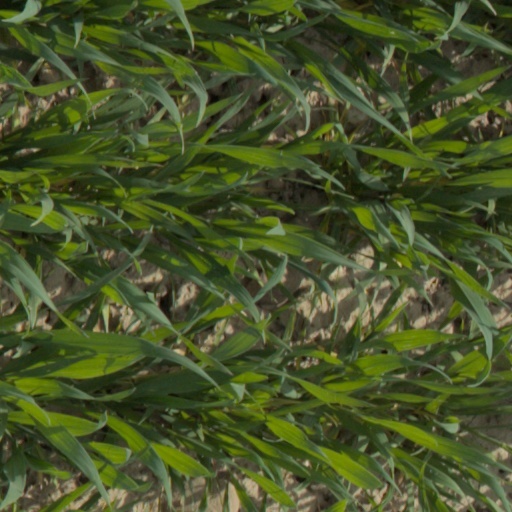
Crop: wheat